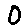
Label: 0